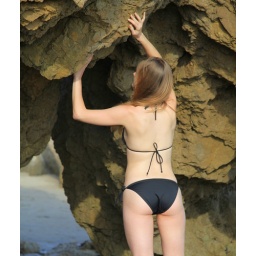
Photoshoot of a pretty model with long blonde hair and blue eyes in a black bikini.